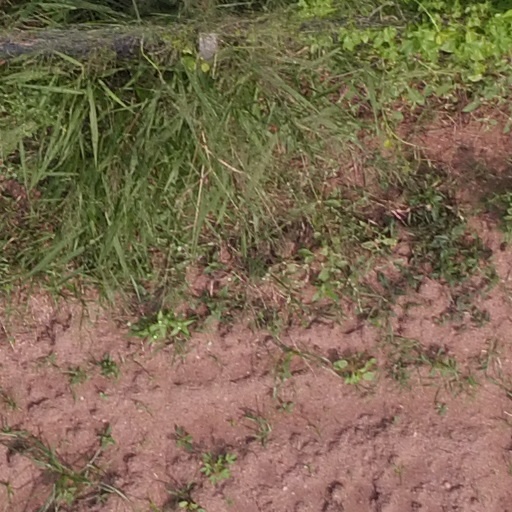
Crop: maize; corn